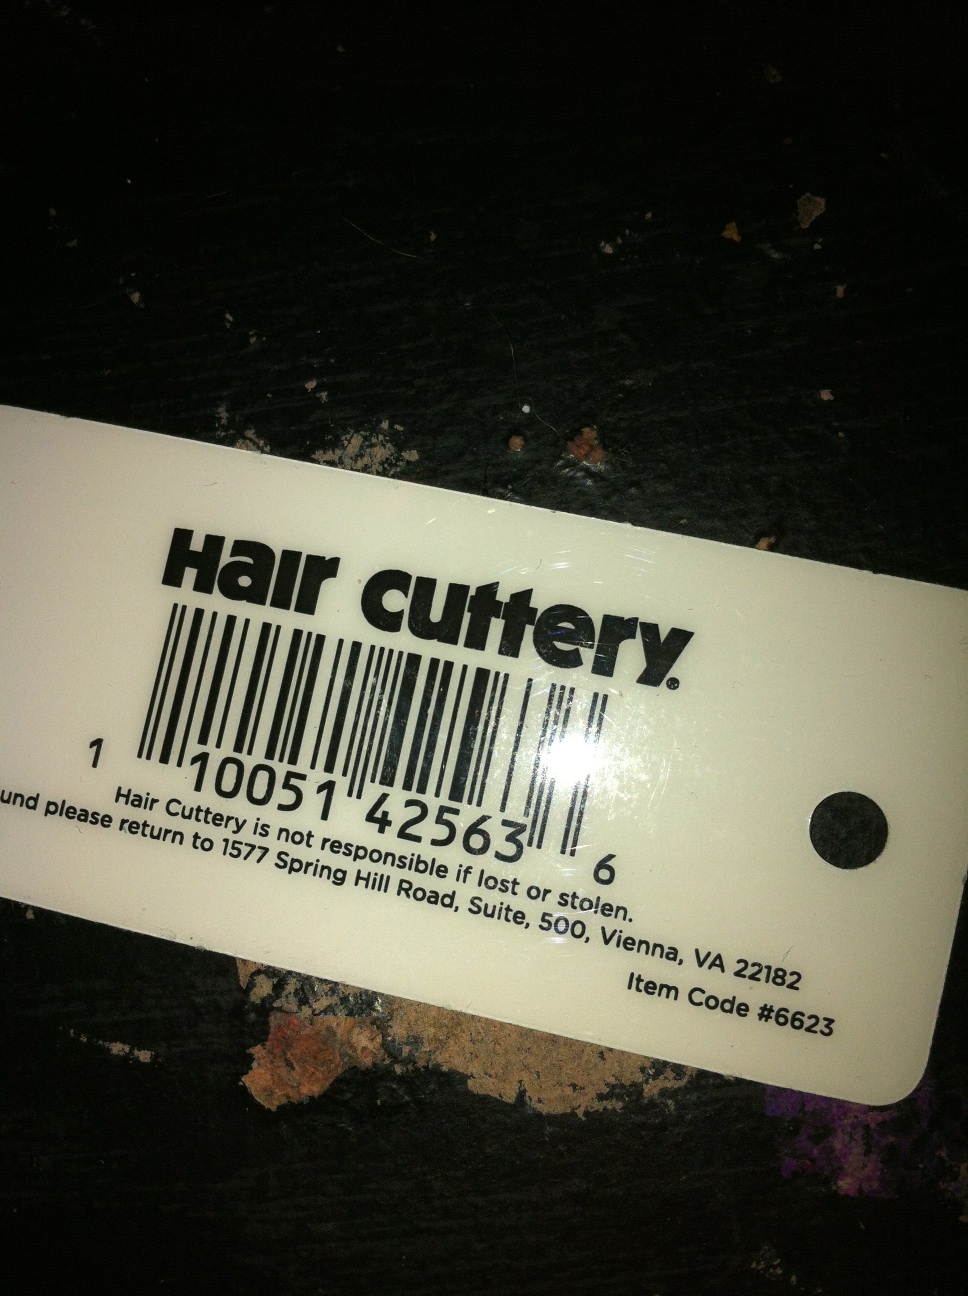Question: Can anyone tell me what the savings or discount card may be?
Answer: hair cutter